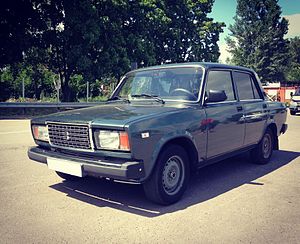
Lada Nova
Lada Nova var en personbilsmodel fra den russiske bilfabrikant Lada, som blev solgt i bl.a. Danmark og Tyskland frem til midten af 1990'erne. I Østeuropa og Cuba er denne model ligesom før meget udbredt. Efter en beretning fra tidsskriftet Auto Bild blev produktionen indstillet i slutningen af 2011.